Jebel Akhdar War

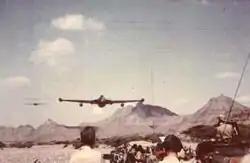
RAF Venom of 8 Squadron flying over Oman during Jebel Akhdar War

It was estimated by some British officers that a full-scale attack by a British brigade would be required to recapture the Jebel. David Smiley and Lieutenant Colonel Anthony Deane-Drummond concurred that additional SAS troops were needed and that one squadron was not enough to defeat the Imamate. Eventually, two squadrons from the British Special Air Service Regiment were deployed under Anthony Deane-Drummond. The low media coverage surrounding British squadron's operations in Oman helped Anthony Deane-Drummond convince the Far East Land Forces chief of staff and the British War Office Department to add another squadron. One squadron was chosen to be based at Tanuf, south of Jebel Akhdar, and the other squadron was based at various positions to the north of Jebel Akhdar. A tactical operations center was established in Nizwa under the command of David Smiley to coordinate the military operations of the Northern Frontier Regiment, Muscat Regiment, Trucial Oman Scouts and the SAS troops. The RAF Shackleton squadron was responsible for attacking the Jebel while the RAF Venoms were tasked with providing support to ground operations. The RAF made 1,635 raids, dropping 1,094 tons and firing 900 rockets at the interior of Oman between July and December 1958 targeting insurgents, mountain top villages and water channels.